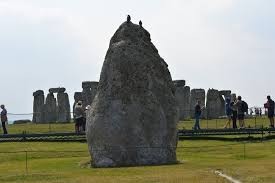
Landmark: Stonehenge